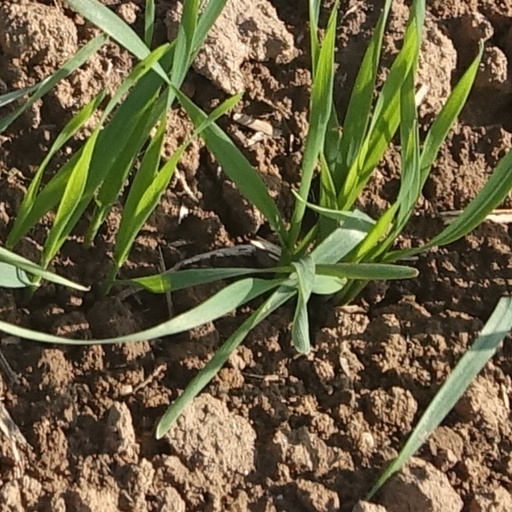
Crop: wheat